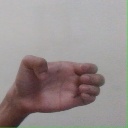
अक्षर: ख